Gene Perla

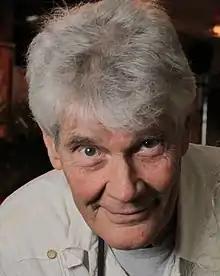
Gene Perla in 2013

At the Berklee School of Music and the Boston Conservatory Perla concentrated on piano before moving to double bass. In 1969 he spent one year as a member of the Woody Herman Orchestra. During the early 1970s, he worked with Elvin Jones, Sonny Rollins, Sarah Vaughan, and The Thad Jones/Mel Lewis Orchestra. In 1975 he started the band Stone Alliance with Don Alias and Steve Grossman. Also in the 1970s he founded PM Records ("PM" for Perla Music), which released albums by Steve Grossman, Elvin Jones, Pat LaBarbera, and Dave Liebman. He has taught at Lehigh University and the New School of Jazz & Contemporary Music.